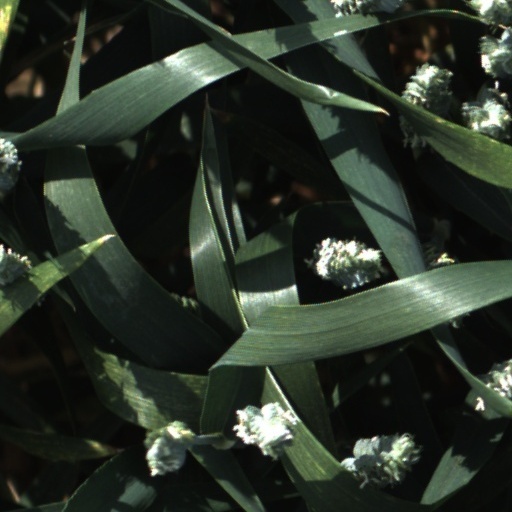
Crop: wheat